Chris Kinard

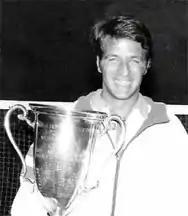

Chris Kinard (born November 8, 1950, in Pasadena, California) is an American badminton player who was considered the top U.S. singles player in the 1970s, having been the U.S. # 1 ranked men's singles player for 7 of the decade's 10 years. He is married to former badminton player Utami Kinard.